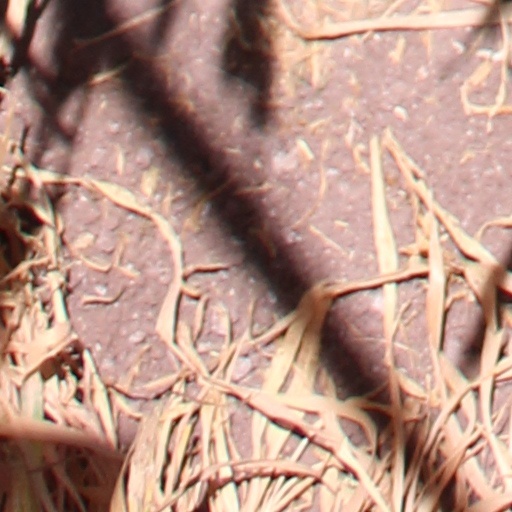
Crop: wheat